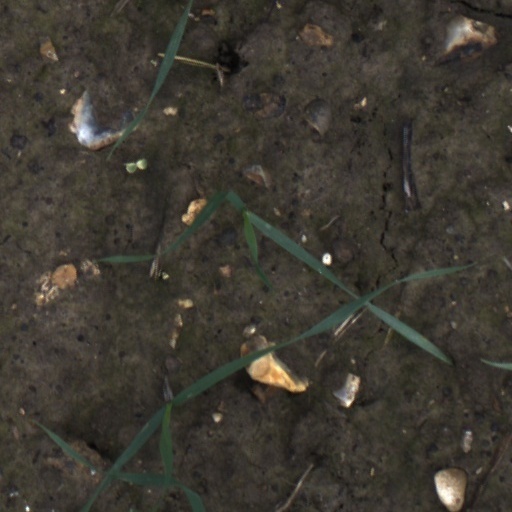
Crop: wheat